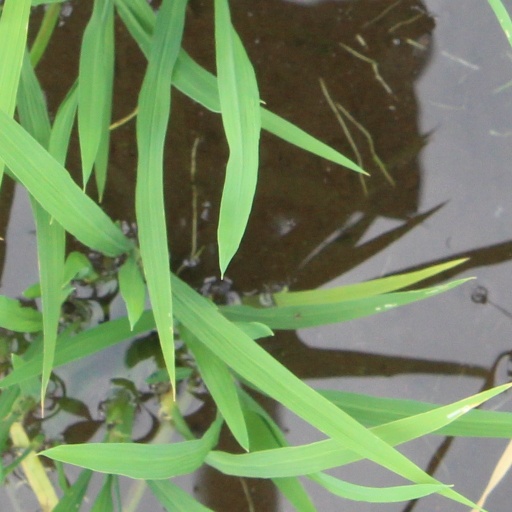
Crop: rice